Henry Lattimore

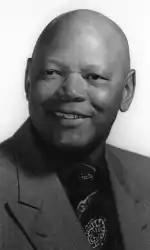

Henry C. Lattimore (February 25, 1934 – May 18, 2010) was an American football coach. He was the 10th head football coach at Morgan State University, coaching the Bears during the 1976 and 1977 seasons. Lattimore was also the 15th head coach for the North Carolina Central University Eagles located in Durham, North Carolina, and he held that position for twelve seasons, from 1979 until 1990. His coaching record at North Carolina Central was 72–53–3.